Osaka University of Commerce

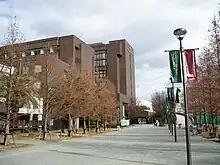
Osaka University of Commerce

, abbreviated to , is a private university located in Higashiosaka City, Osaka Prefecture, Japan.